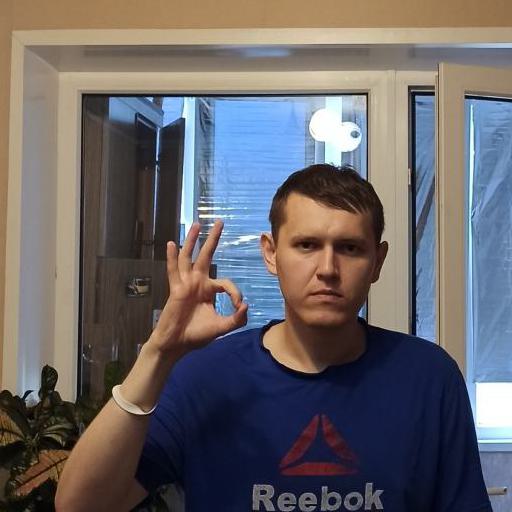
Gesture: ok